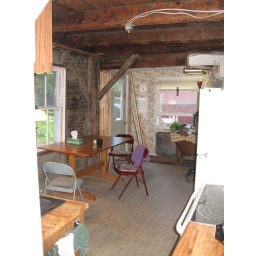
6/27 Noah &amp;amp; Jim pulled plaster and lathe from east wall and ceiling of the kitchen and removed the stub wall near the door.